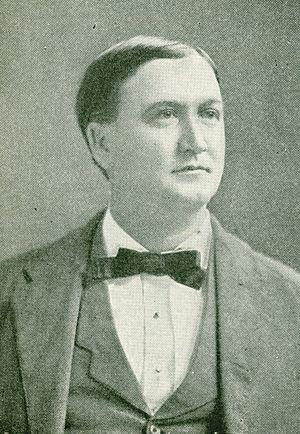
Jefferson Davis, communément appelé Jeff Davis, né le 6 mai 1862 dans le comté de Little River et mort le 3 janvier 1913 à Little Rock, est un homme politique démocrate américain. Il est gouverneur de l'Arkansas entre 1901 à 1907 puis sénateur du même État entre 1907 et 1913.
Depuis son admission à l'Union, le 15 juin 1836, l'État de l'Arkansas élit deux sénateurs, membres du Sénat fédéral.